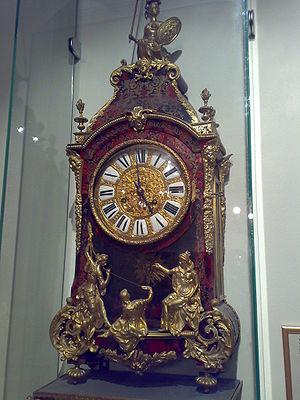
Balthazar Martinot, dit « l'Aîné », né en 1636 à Rouen, mort en 1714 à Saint-Germain-en-Laye, est un horloger français.
La famille Martinot est une famille française qui fonda une dynastie d'horlogers dont la présence est attestée à Paris dès le milieu du XVIᵉ siècle, et à la Cour de France à partir du règne du roi Henri IV.